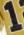
Number: 1